Kṣitigarbha

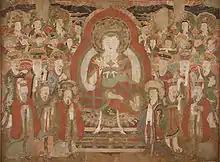
Korean painting of Kṣitigarbha as supreme ruler of the Underworld, late 18th century

Statues of Jizō are sometimes accompanied by piles of stones placed on or by them in the hope that the time that dead children have to suffer in the underworld may be shortened. The practice is derived from the tradition of building stupas as an act of merit-making.